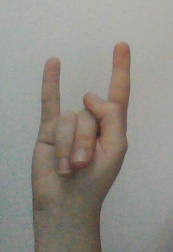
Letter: la